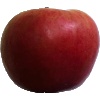
Label: apple_crimson_snow